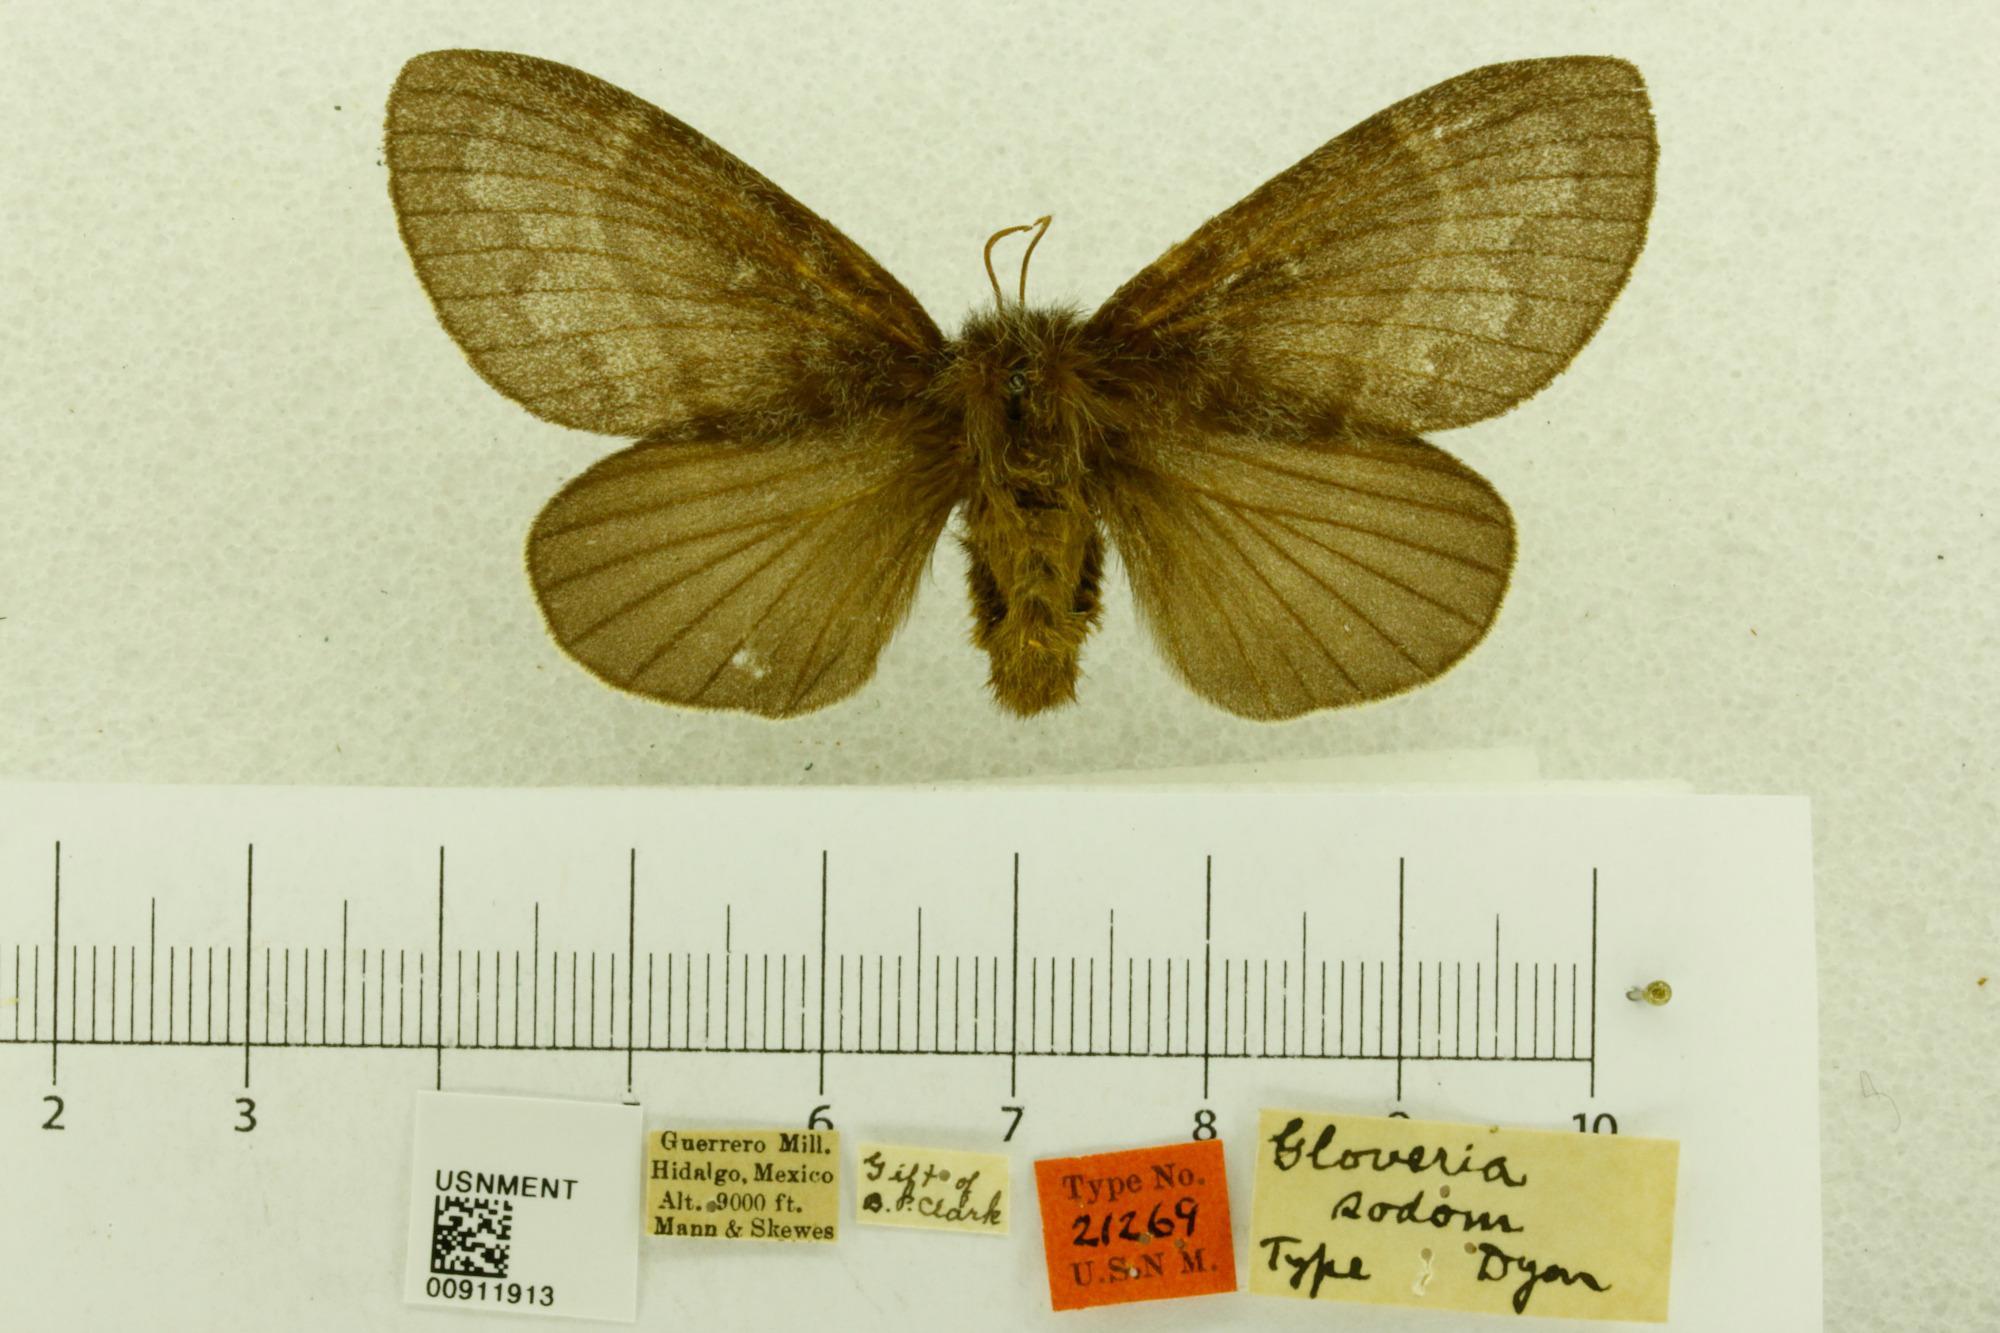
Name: Gloveria sodom
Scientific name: Gloveria sodom Dyar, 1918
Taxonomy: Animalia, Arthropoda, Insecta, Lepidoptera, Lasiocampidae
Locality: Guerrero Mill, Hidalgo, Mexico